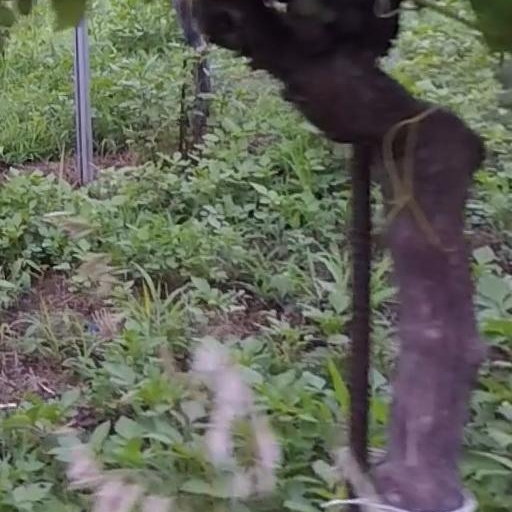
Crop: grape